Sampoorna Ramayanam (1958 film)

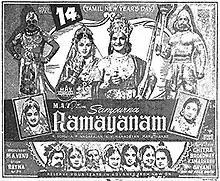
Theatrical release poster

Sampoorna Ramayanam is a 1958 Indian Tamil-language Hindu mythological film directed by K. Somu. It is based on Valmiki's "Ramayana". The film stars N. T. Rama Rao in the lead role of Rama and Sivaji Ganesan as Bharatha. It was released on 14 April 1958 and ran for over 264 days in theatres, thereby becoming a silver jubilee hit. The film was dubbed into Hindi as "Ramayan" in 1960.